Answer in natural language. Considering the relative positions, is dark brown colour bed (marked A) to the left or right of Doorway (marked C)? Choose between the following options: right or left
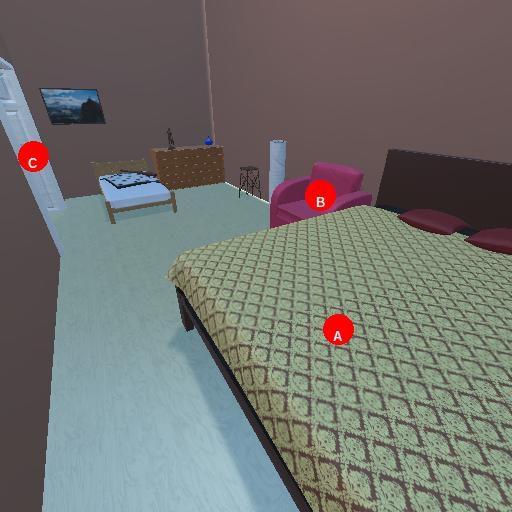
<answer>right</answer>